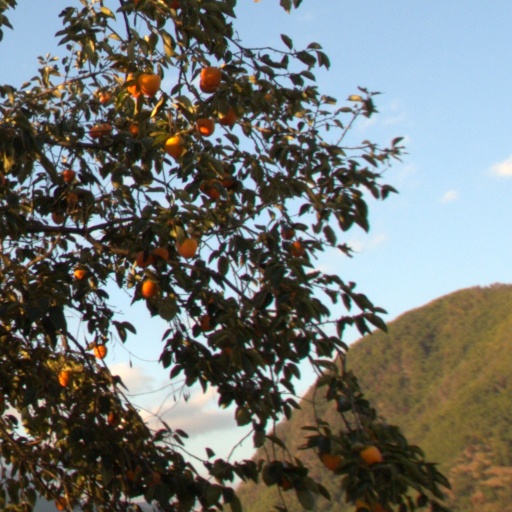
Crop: grape